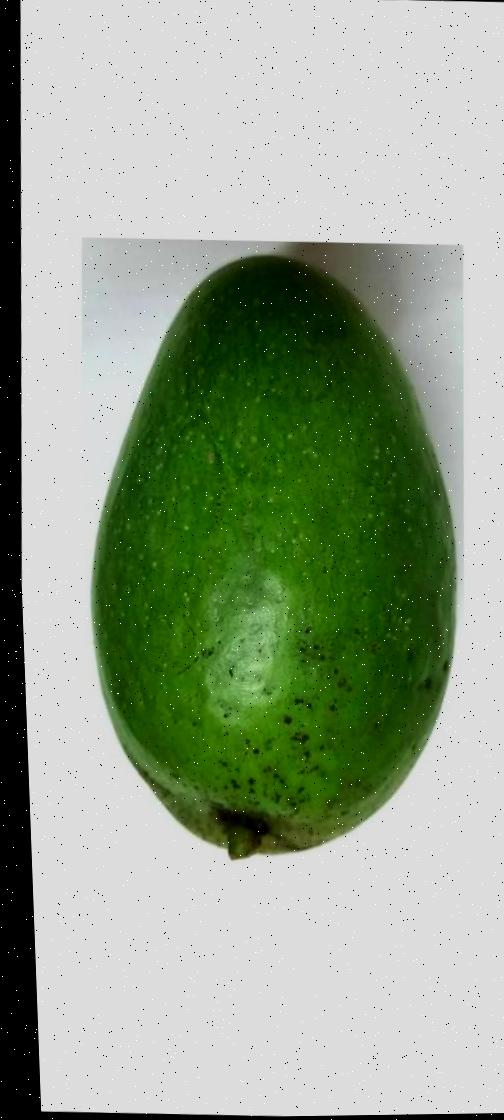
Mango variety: Amrapali